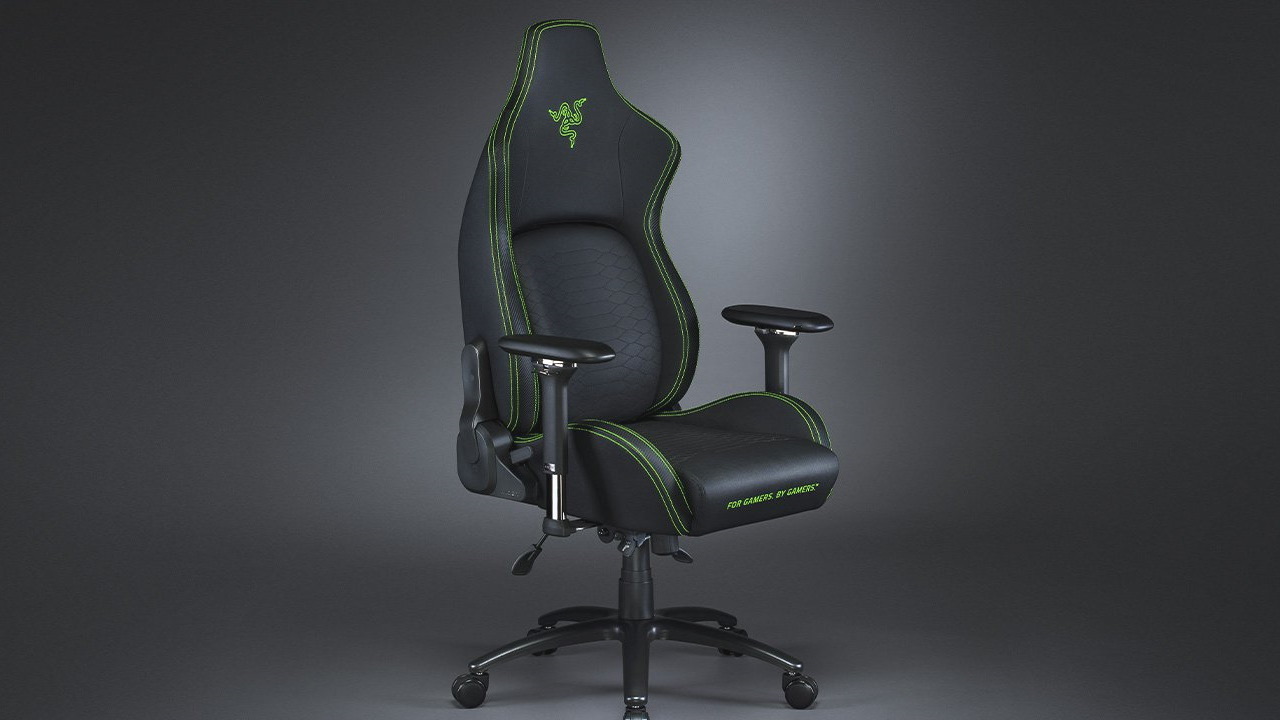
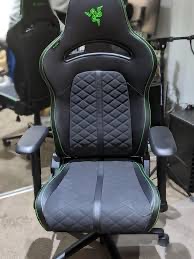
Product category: items_chair
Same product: no